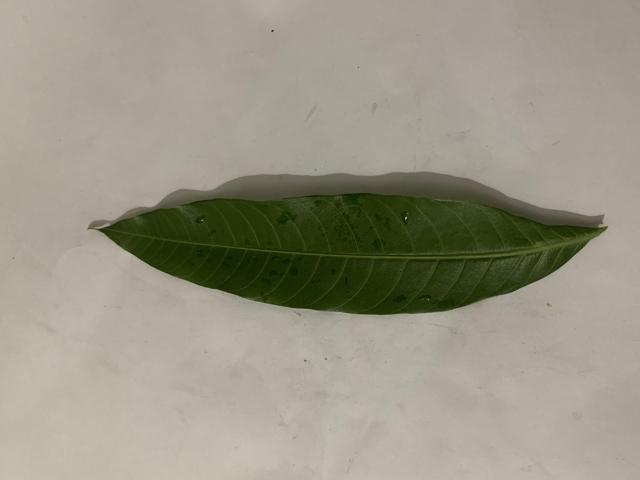
Mango leaf variety: Banana